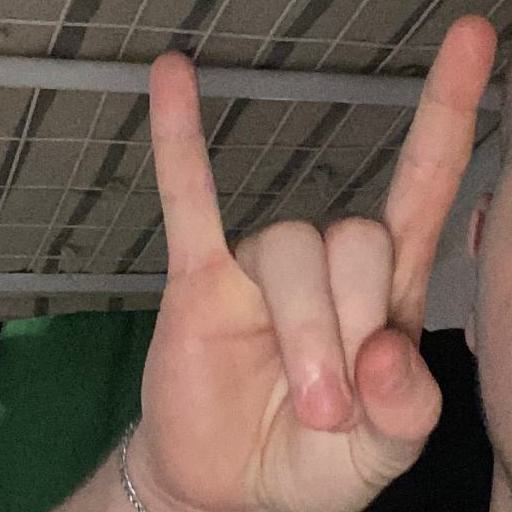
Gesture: rock